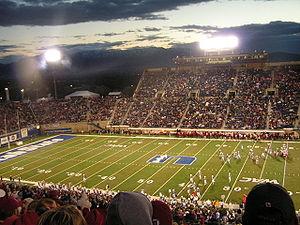
L'université d'État de l'Utah est située à Logan. Fondée en 1888 en tant qu'université publique agricole de l'Utah. Elle obtient la délivrance de son agrément selon la loi américaine de Justin Smith Morrill de 1862 permettant la création de collèges d'État agricoles. Connue comme Agricultural College of Utah, son nom a été modifié en State Agricultural College et, en 1957, le changeant à nouveau pour le nom actuel.